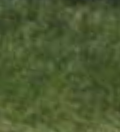
Surface type: grass